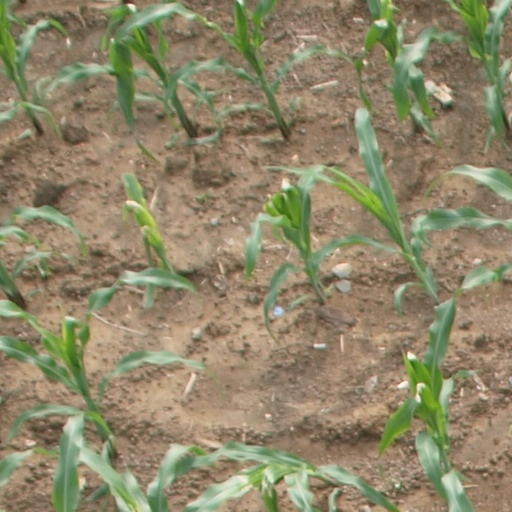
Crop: maize; corn